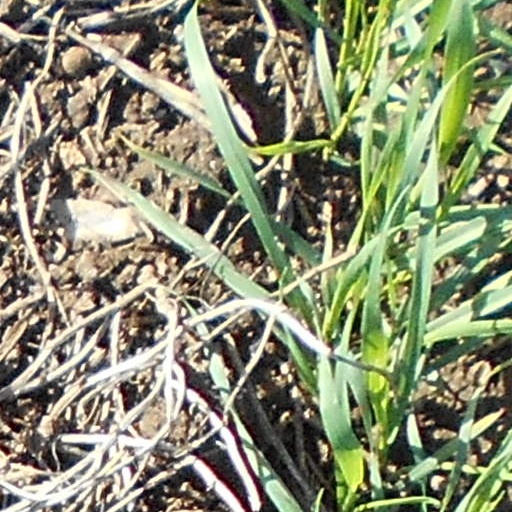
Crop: wheat